192nd Airlift Squadron

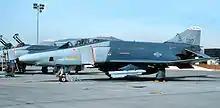
192nd TRS RF-4C 64-017

In 1971, the RF-101Hs were replaced by RF-101B Voodoos that were re-manufactured after serving in the Canadian Air Force. However, unlike the F-101Hs, the "B" model was extremely expensive to operate in the field, requiring several costly and time-consuming fixes in order to maintain an acceptable operating standard. The career of the RF-101B with the Nevada ANG was relatively brief, giving way to the RF-4C Phantom II in 1975. The 192nd operated the RF-4C Phantom for nearly 20 years. The RF-4C was still in service at the time of the 1990 Gulf Crisis, In response to the Iraqi invasion of Kuwait, the 106th TRS of the 117th TRW of the Alabama ANG was deployed to Sheik Isa Air Base in Bahrain. This unit was reinforced in December 1990 by the 192nd TRS which deployed to Doha International Airport, Qatar.